Hervé Koffi

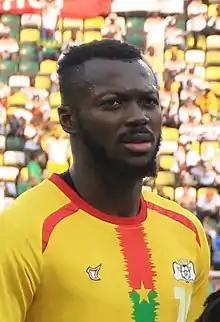
Koffi in 2022

Kouakou Hervé Koffi (born 16 October 1996) is a Burkinabé professional footballer who plays as a goalkeeper for French club Angers on loan from Lens, and the Burkina Faso national team.